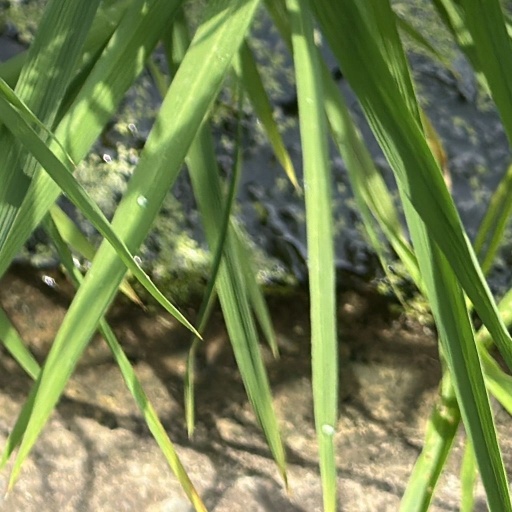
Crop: rice